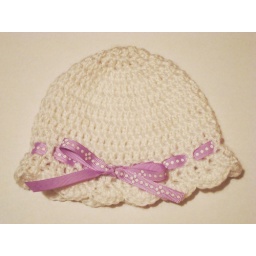
This is a baby hat I crocheted by hand with a cute purple ribbon. Awesome shower gift!